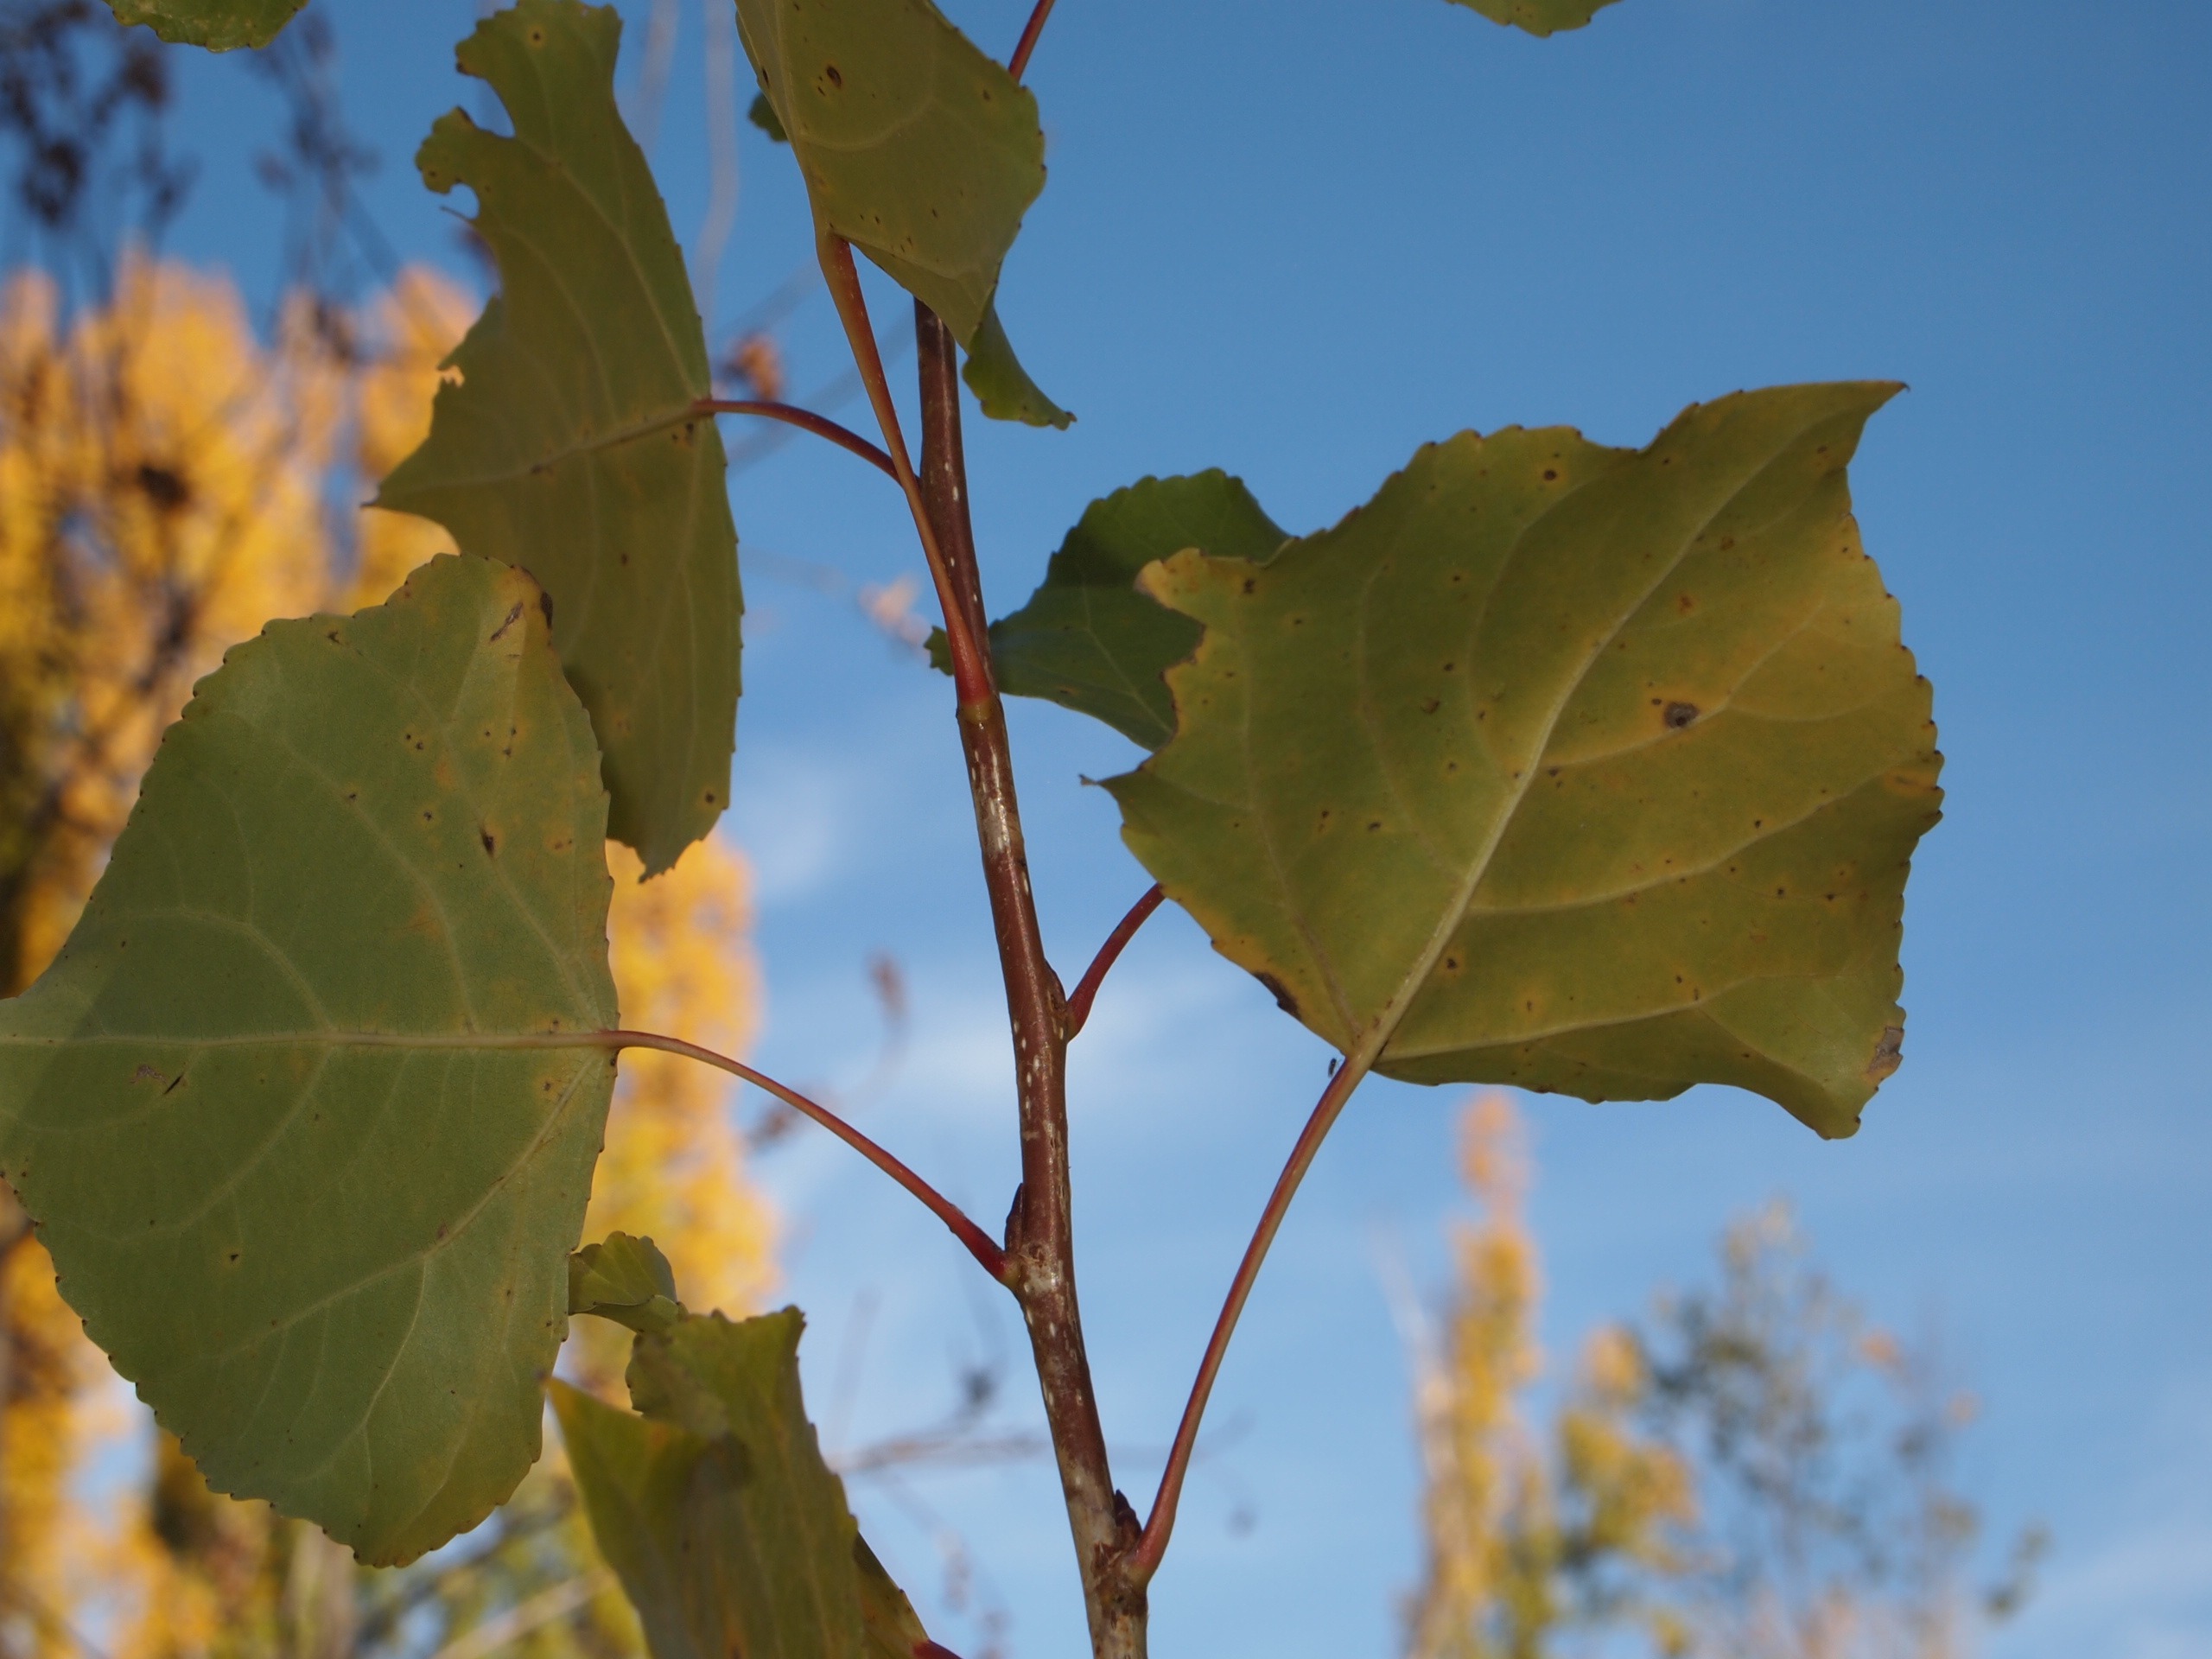
tree, nature, branch, plant, sky, sunlight, leaf, flower, green, autumn, botany, yellow, flora, season, ecology, leaves, vegetation, deciduous, flowering plant, maidenhair tree, plant stem, woody plant, land plant